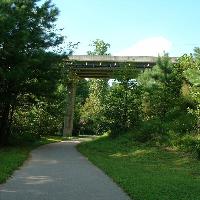
Weather: sun or clear